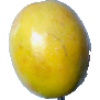
Label: Maracuja 1